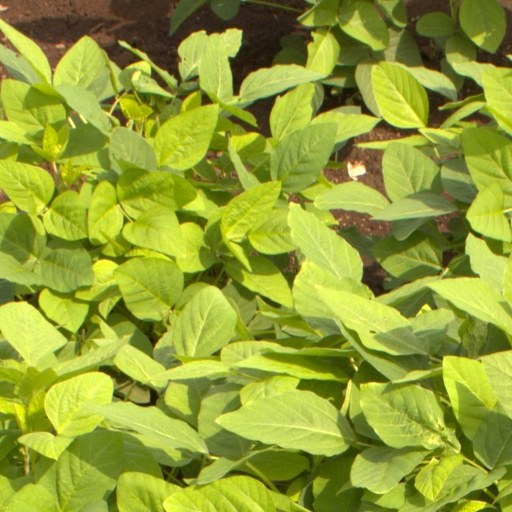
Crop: soybean